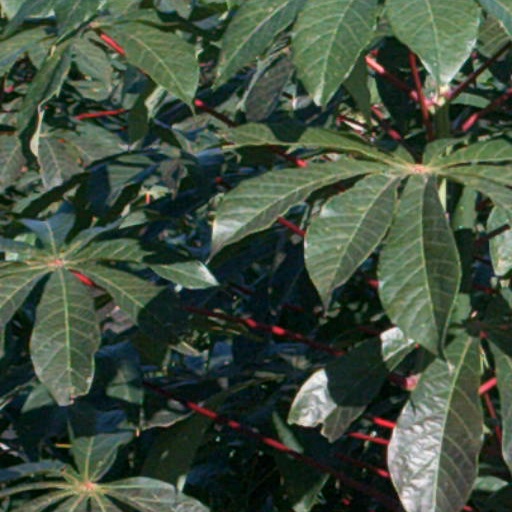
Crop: cassava